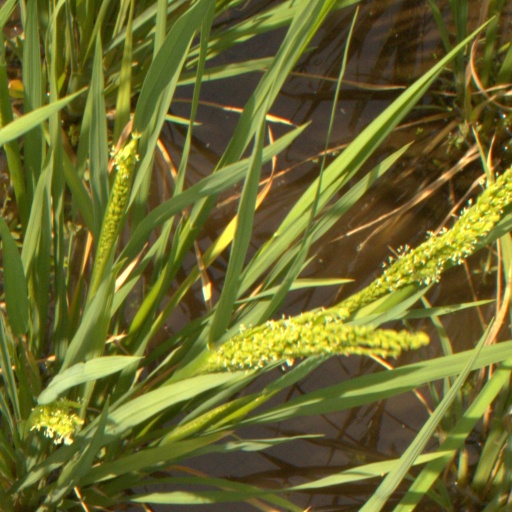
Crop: rice